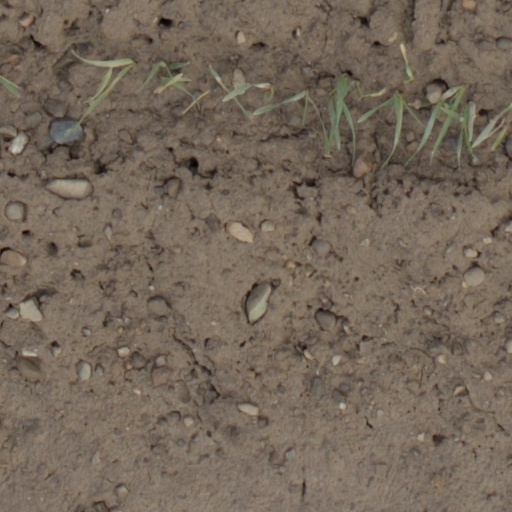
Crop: wheat